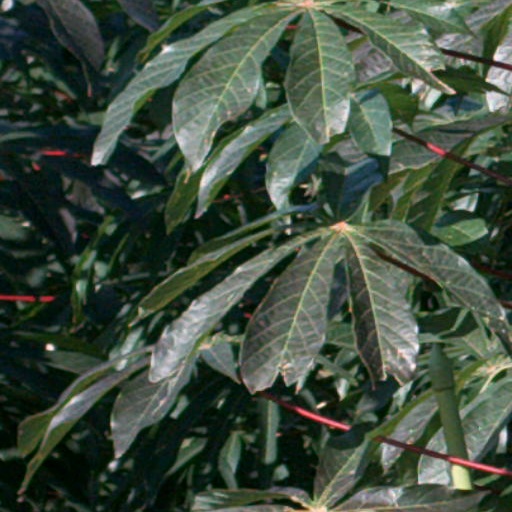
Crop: cassava